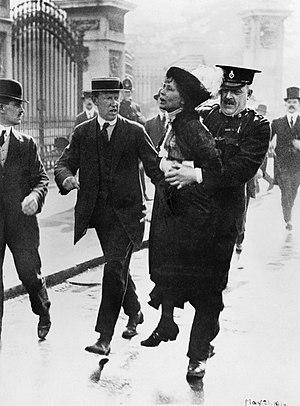
Le féminisme est un ensemble de mouvements et d'idées philosophiques qui partagent un but commun : définir, promouvoir et atteindre l'égalité politique, économique, culturelle, sociale et juridique entre les femmes et les hommes. Le féminisme a donc pour objectif d'abolir, dans ces différents domaines, les inégalités homme-femme dont les femmes sont les principales victimes, et ainsi de promouvoir les droits des femmes dans la société civile et dans la vie privée.
Emmeline Pankhurst, née Emiline Goulden à Manchester le 15 juillet 1858 et morte le 14 juin 1928, est une femme politique britannique féministe.
Les femmes pendant la Première Guerre mondiale ont connu une mobilisation sans précédent. La plupart d'entre elles ont remplacé les hommes enrôlés dans l'armée en occupant des emplois civils ou dans des usines de fabrication de munitions. Plusieurs centaines de milliers ont servi dans les différentes armées dans des fonctions de soutien, par exemple en tant qu'infirmières. Certaines, en Russie par exemple, ont participé aux combats. D'autres encore sont restées inconditionnellement pacifistes.